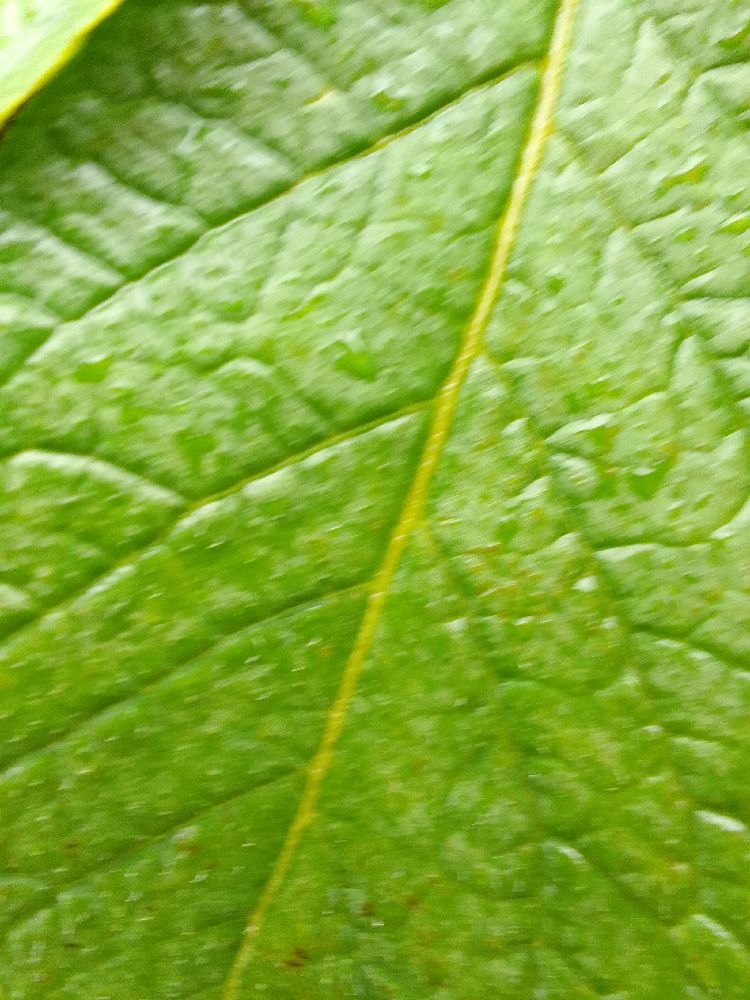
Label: Healthy